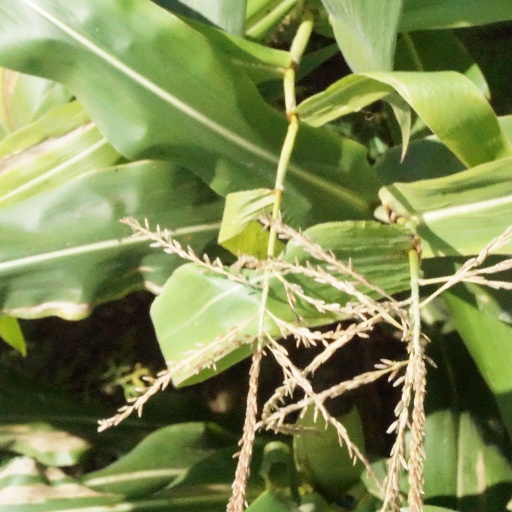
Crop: maize; corn